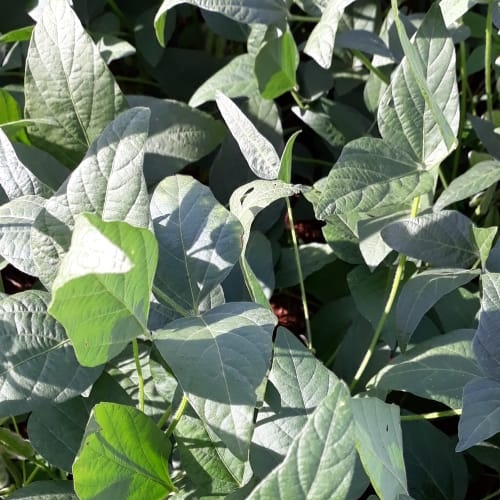
Label: Caterpillar